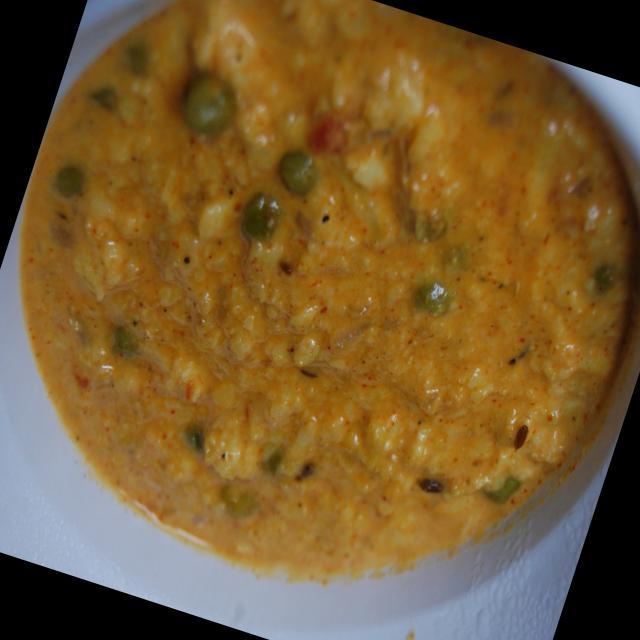
Dish: shahi_paneer